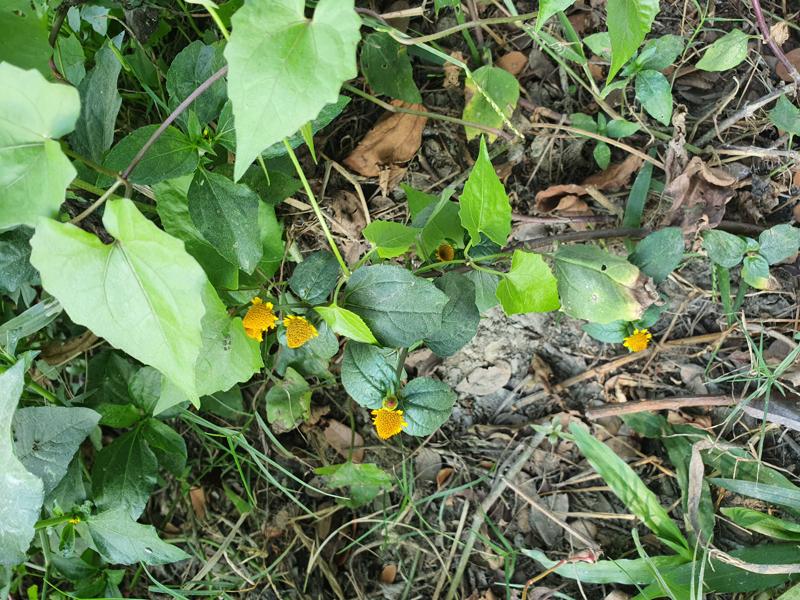
Weed species: Synedrella nodiflora